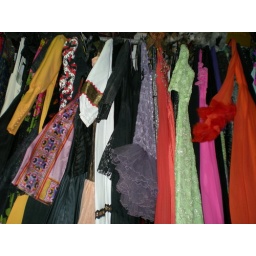
A dress store in the flea market.  I was tempted to buy these for their base fabrics.